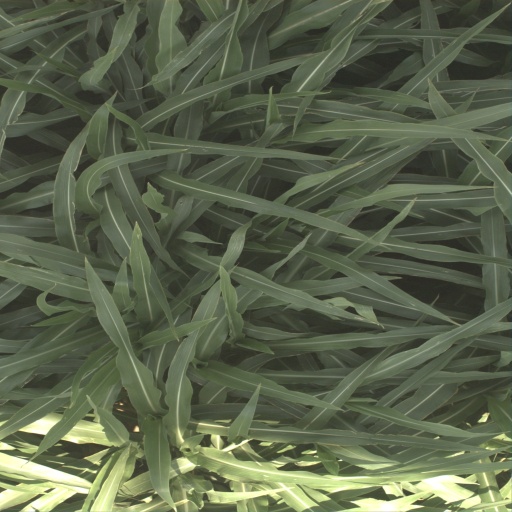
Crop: sorghum